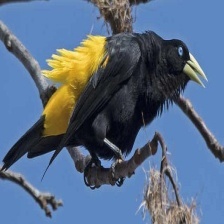
Species: YELLOW CACIQUE
Scientific name: CACICUS CELA